International conference on Physics of Light–Matter Coupling in Nanostructures

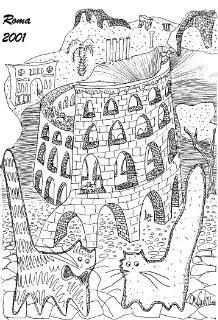
2001 logo

The logo is a cat that travels around the world featuring each particular venue's folklore. It is designed every year by Alexey Kavokin (University of Southampton), one of the creators and chairmen of the conference.